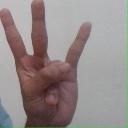
अक्षर: क्ष